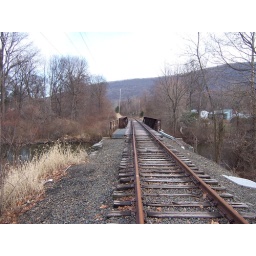
Another view of the railroad bridge over Fishkill Creek